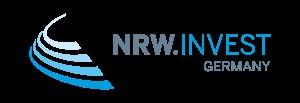
NRW.INVEST GmbH est une agence de développement économique appartenant au land de Rhénanie-du-Nord-Westphalie. Elle a pour mission de prospecter et d'assister les sociétés étrangères ainsi que de promouvoir à l'international la Rhénanie-du-Nord-Westphalie comme place économique. Jouant le rôle de guichet unique pour les investisseurs étrangers, NRW.INVEST soutient les entreprises internationales dans leurs projets d’investissement en Rhénanie-du-Nord-Westphalie.